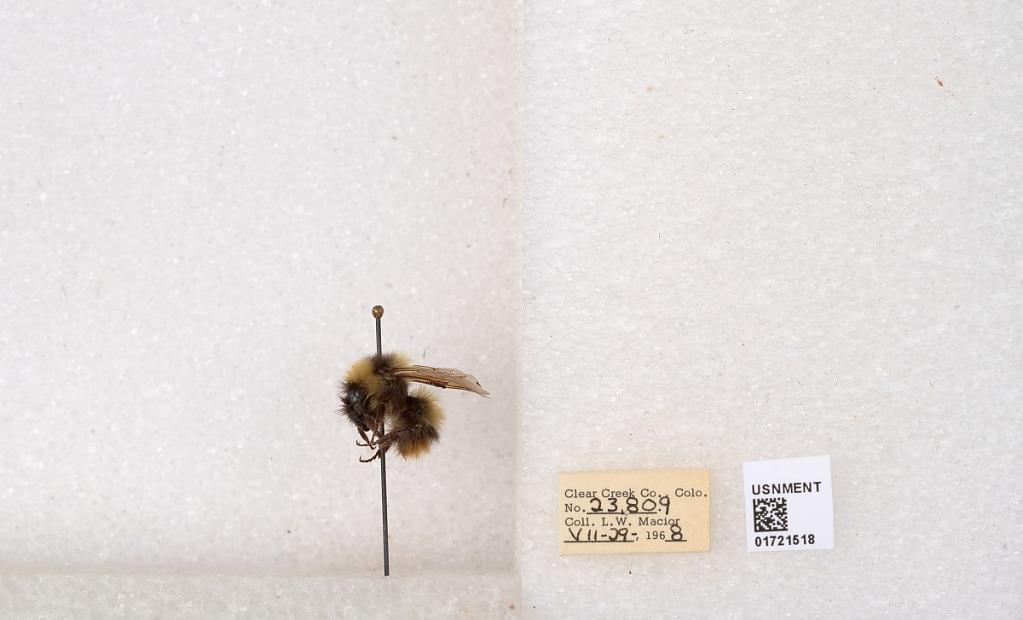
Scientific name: Bombus kirbyellus
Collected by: L. Macior
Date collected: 1968-7-29
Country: United States
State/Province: Colorado
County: Clear Creek
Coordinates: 39.6891, -105.644